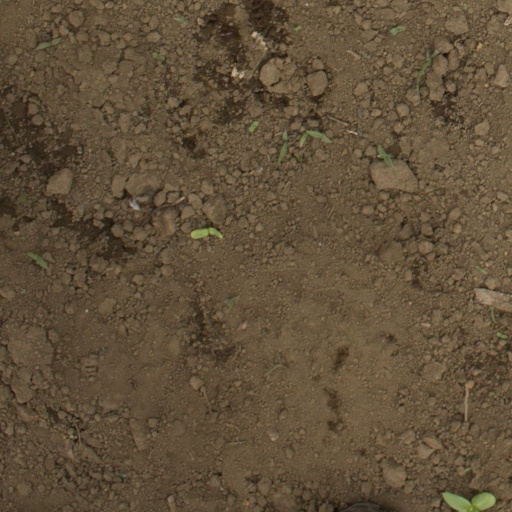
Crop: Jerusalem artichoke